London Underground

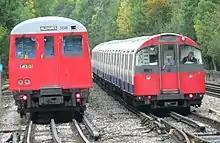
A sub-surface Metropolitan line A Stock train (left) passes a deep-tube Piccadilly line 1973 Stock train (right) in the siding at Rayners Lane.

In 1984, control of London Buses and the London Underground passed back to central government with the creation of London Regional Transport (LRT), which reported directly to the Secretary of State for Transport, still retaining the London Transport brand. One person operation had been planned in 1968, but conflict with the trade unions delayed introduction until the 1980s.